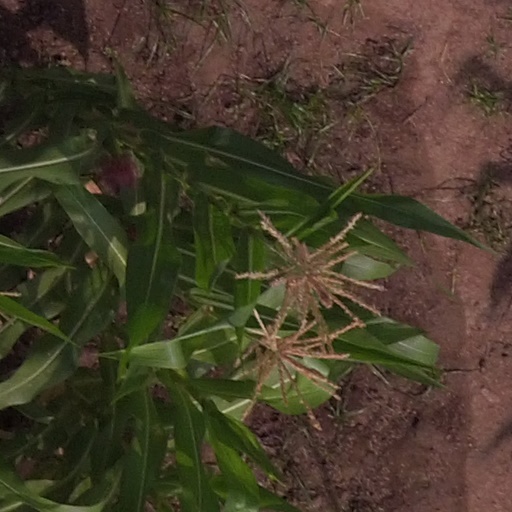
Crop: maize; corn